Judo at the 2012 Summer Olympics – Men's +100 kg

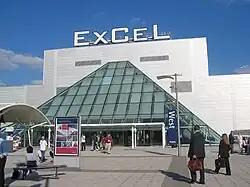
ExCel Exhibition Centre

The Men's +100 kg competition in judo at the 2012 Summer Olympics in London, United Kingdom, took place at ExCeL London between 28 July and 3 August.